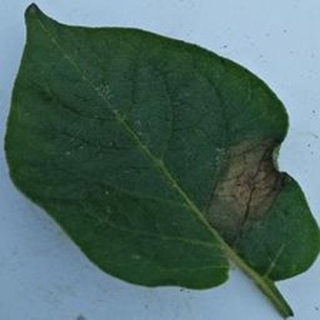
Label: potato_late_blight